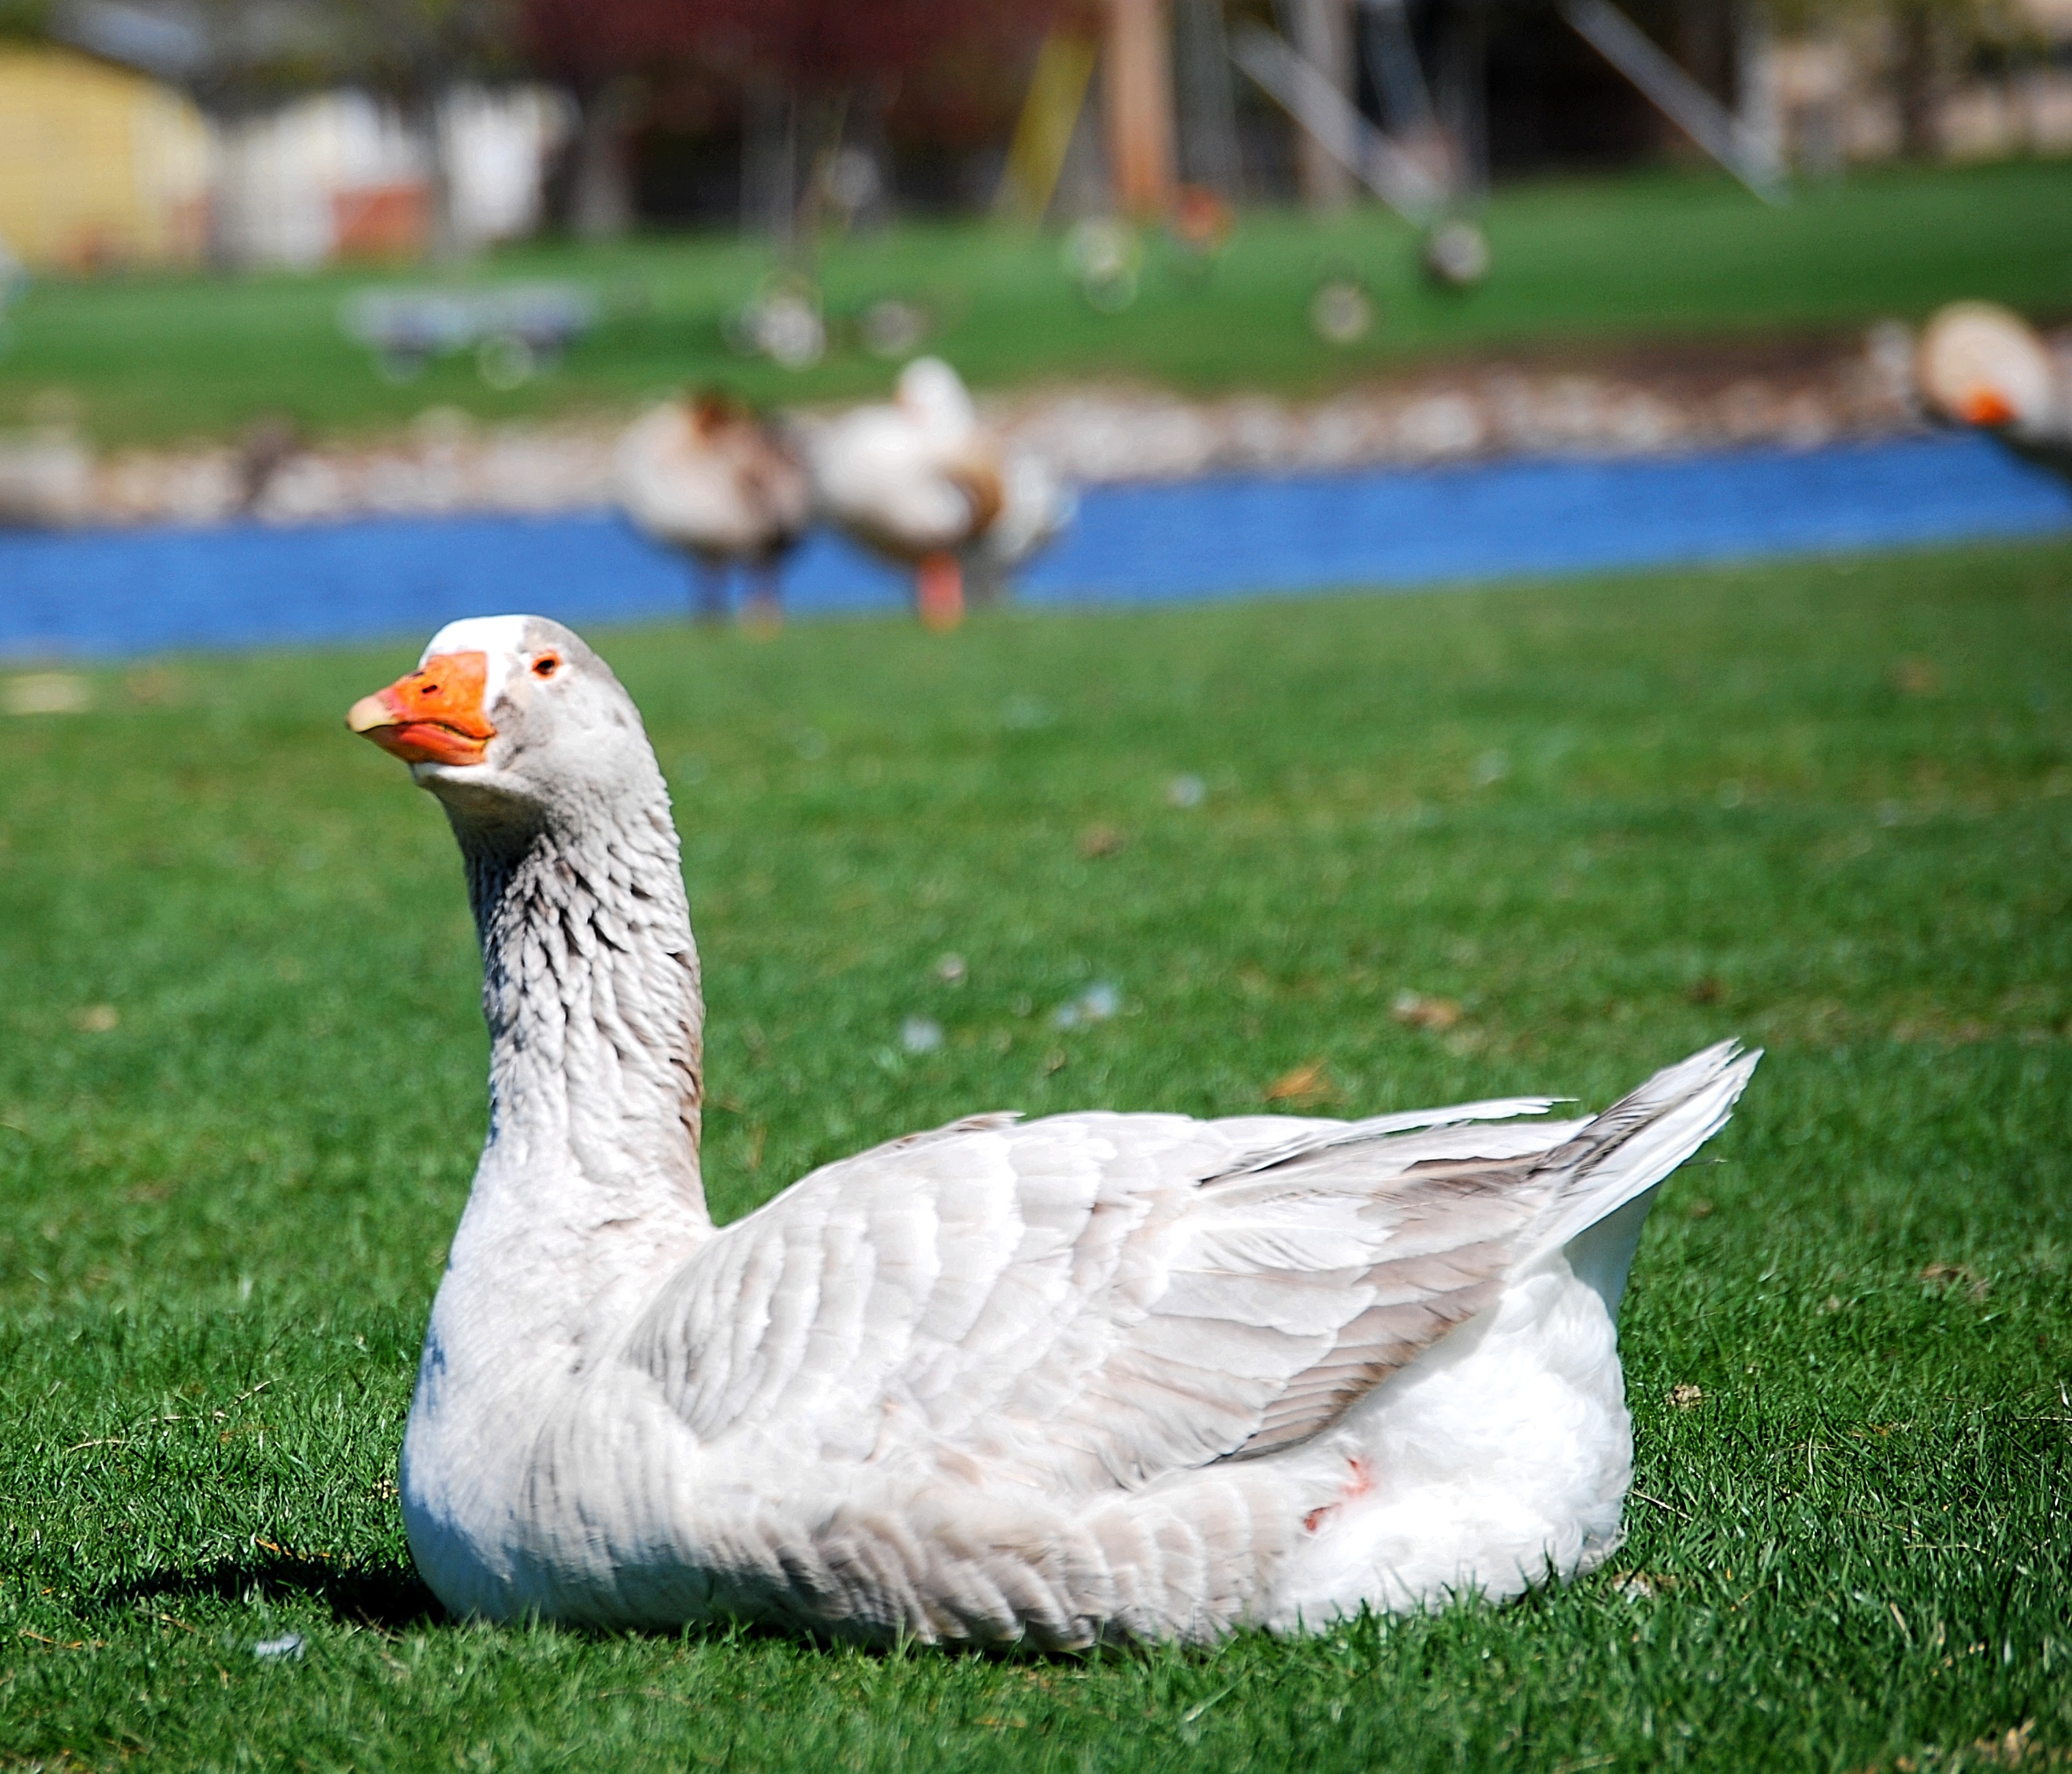
landscape, water, nature, grass, winter, bird, wing, sky, white, lake, animal, river, summer, pond, wildlife, wild, spring, reflection, beak, tranquil, peaceful, park, calm, blue, feather, season, fauna, plumage, outdoors, swan, duck, cygnus, goose, vertebrate, elegant, waterfowl, water bird, elegance, nobody, graceful, ducks geese and swans